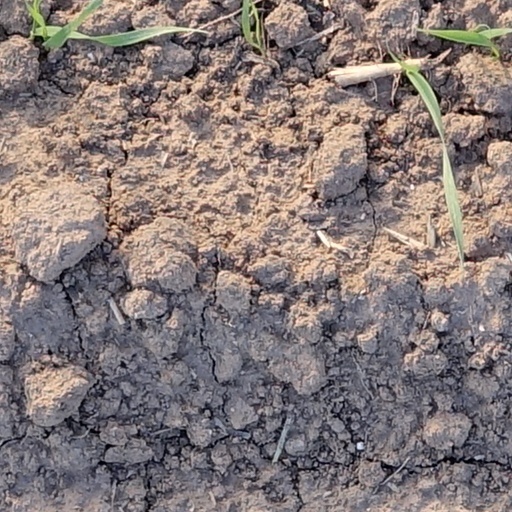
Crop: wheat